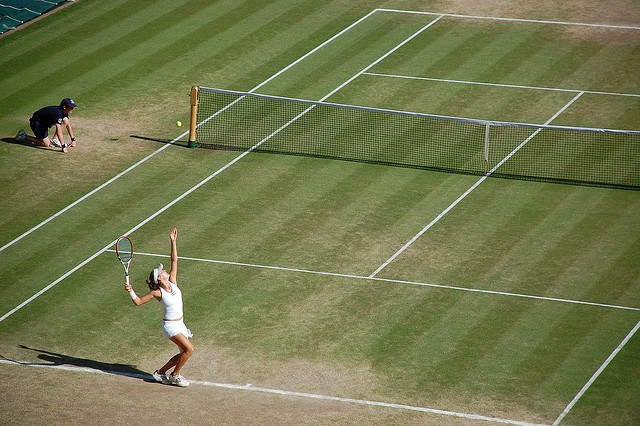
một nữ vận động viên tennis đang chuẩn bị phát bóng